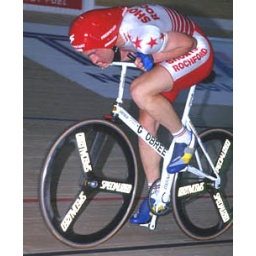
The homemade bike with bearings from a washing machine in the bottom bracket.